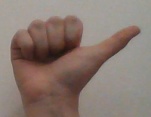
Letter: dhad